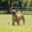
Label: dog